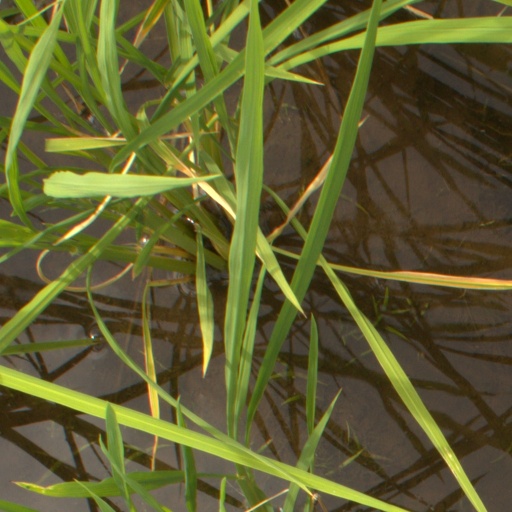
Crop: rice